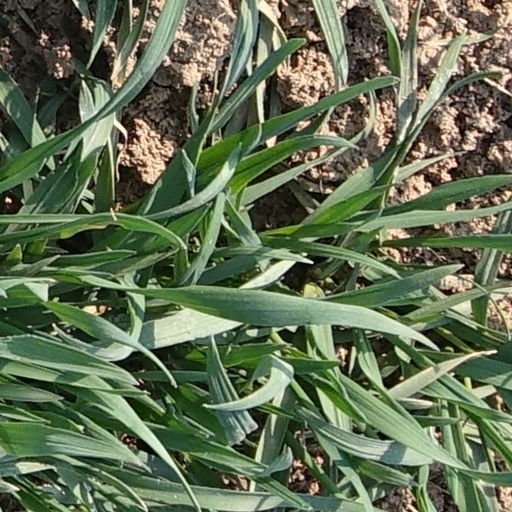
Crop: wheat